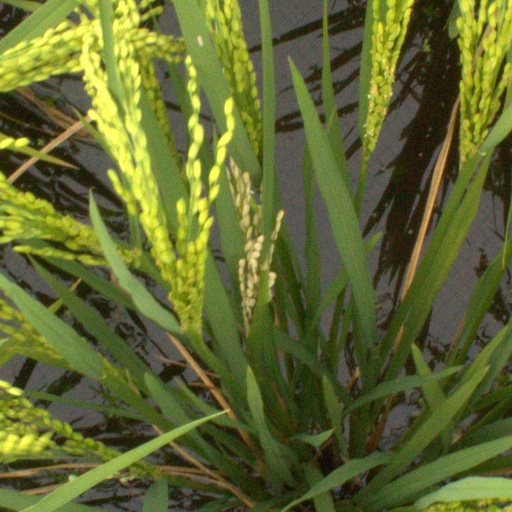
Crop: rice